La Boisse station

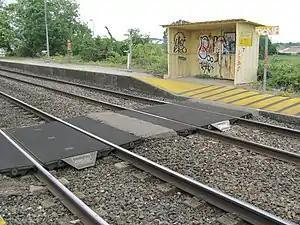

La Boisse station (French: "Gare de La Boisse") was a French railway station located in commune of La Boisse, Ain department in the Auvergne-Rhône-Alpes region. The station was on the Lyon-Geneva railway.